Designer drug

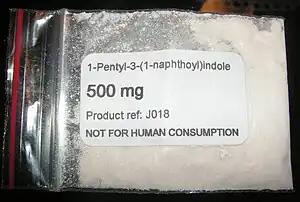

A designer drug is a structural or functional analog of a controlled substance that has been designed to mimic the pharmacological effects of the original drug, while avoiding classification as illegal and/or detection in standard drug tests. Designer drugs include psychoactive substances that have been designated by the European Union, Australia, and New Zealand, as new psychoactive substances (NPS) as well as analogs of performance-enhancing drugs such as designer steroids.